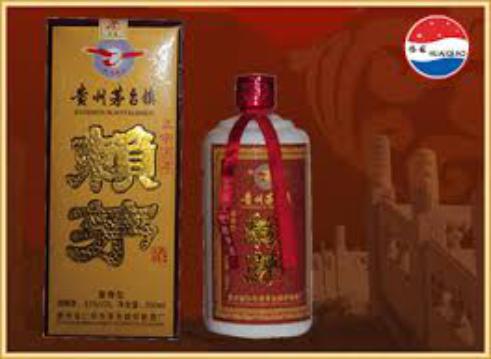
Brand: laimao
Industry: Food